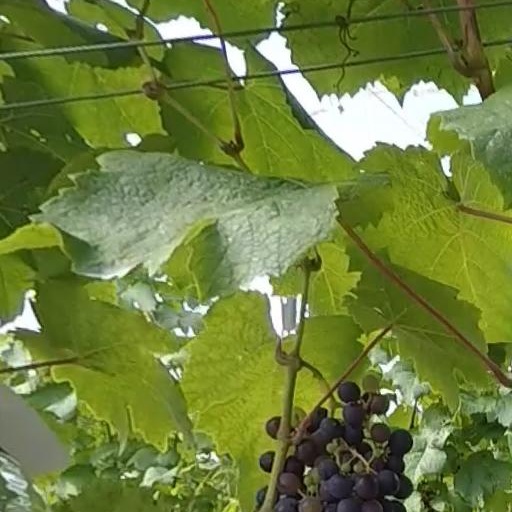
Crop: grape